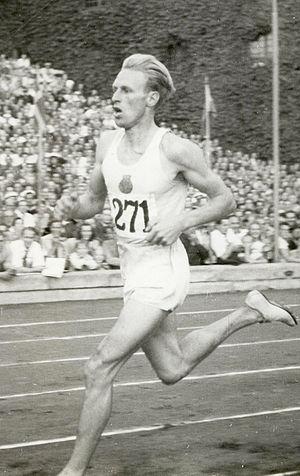
Knut Henry Eriksson est un athlète suédois, vainqueur du 1 500 m aux Jeux olympiques de 1948.